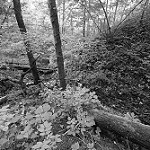
Label: B & W